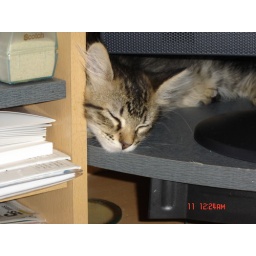
Oktobah being SO cute... she is sleeping under my monitor